Mymensingh Engineering College

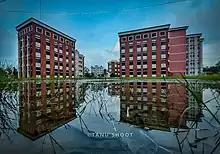
MEC Campus

The college has an Auditorium Complex having a seating capacity of about 200 which is capable of holding conferences, seminars, and other cultural programs. Besides this, there are a seminar and conference rooms with limited capacity in engineering degree awarding departments.